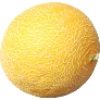
Label: Cantaloupe 1